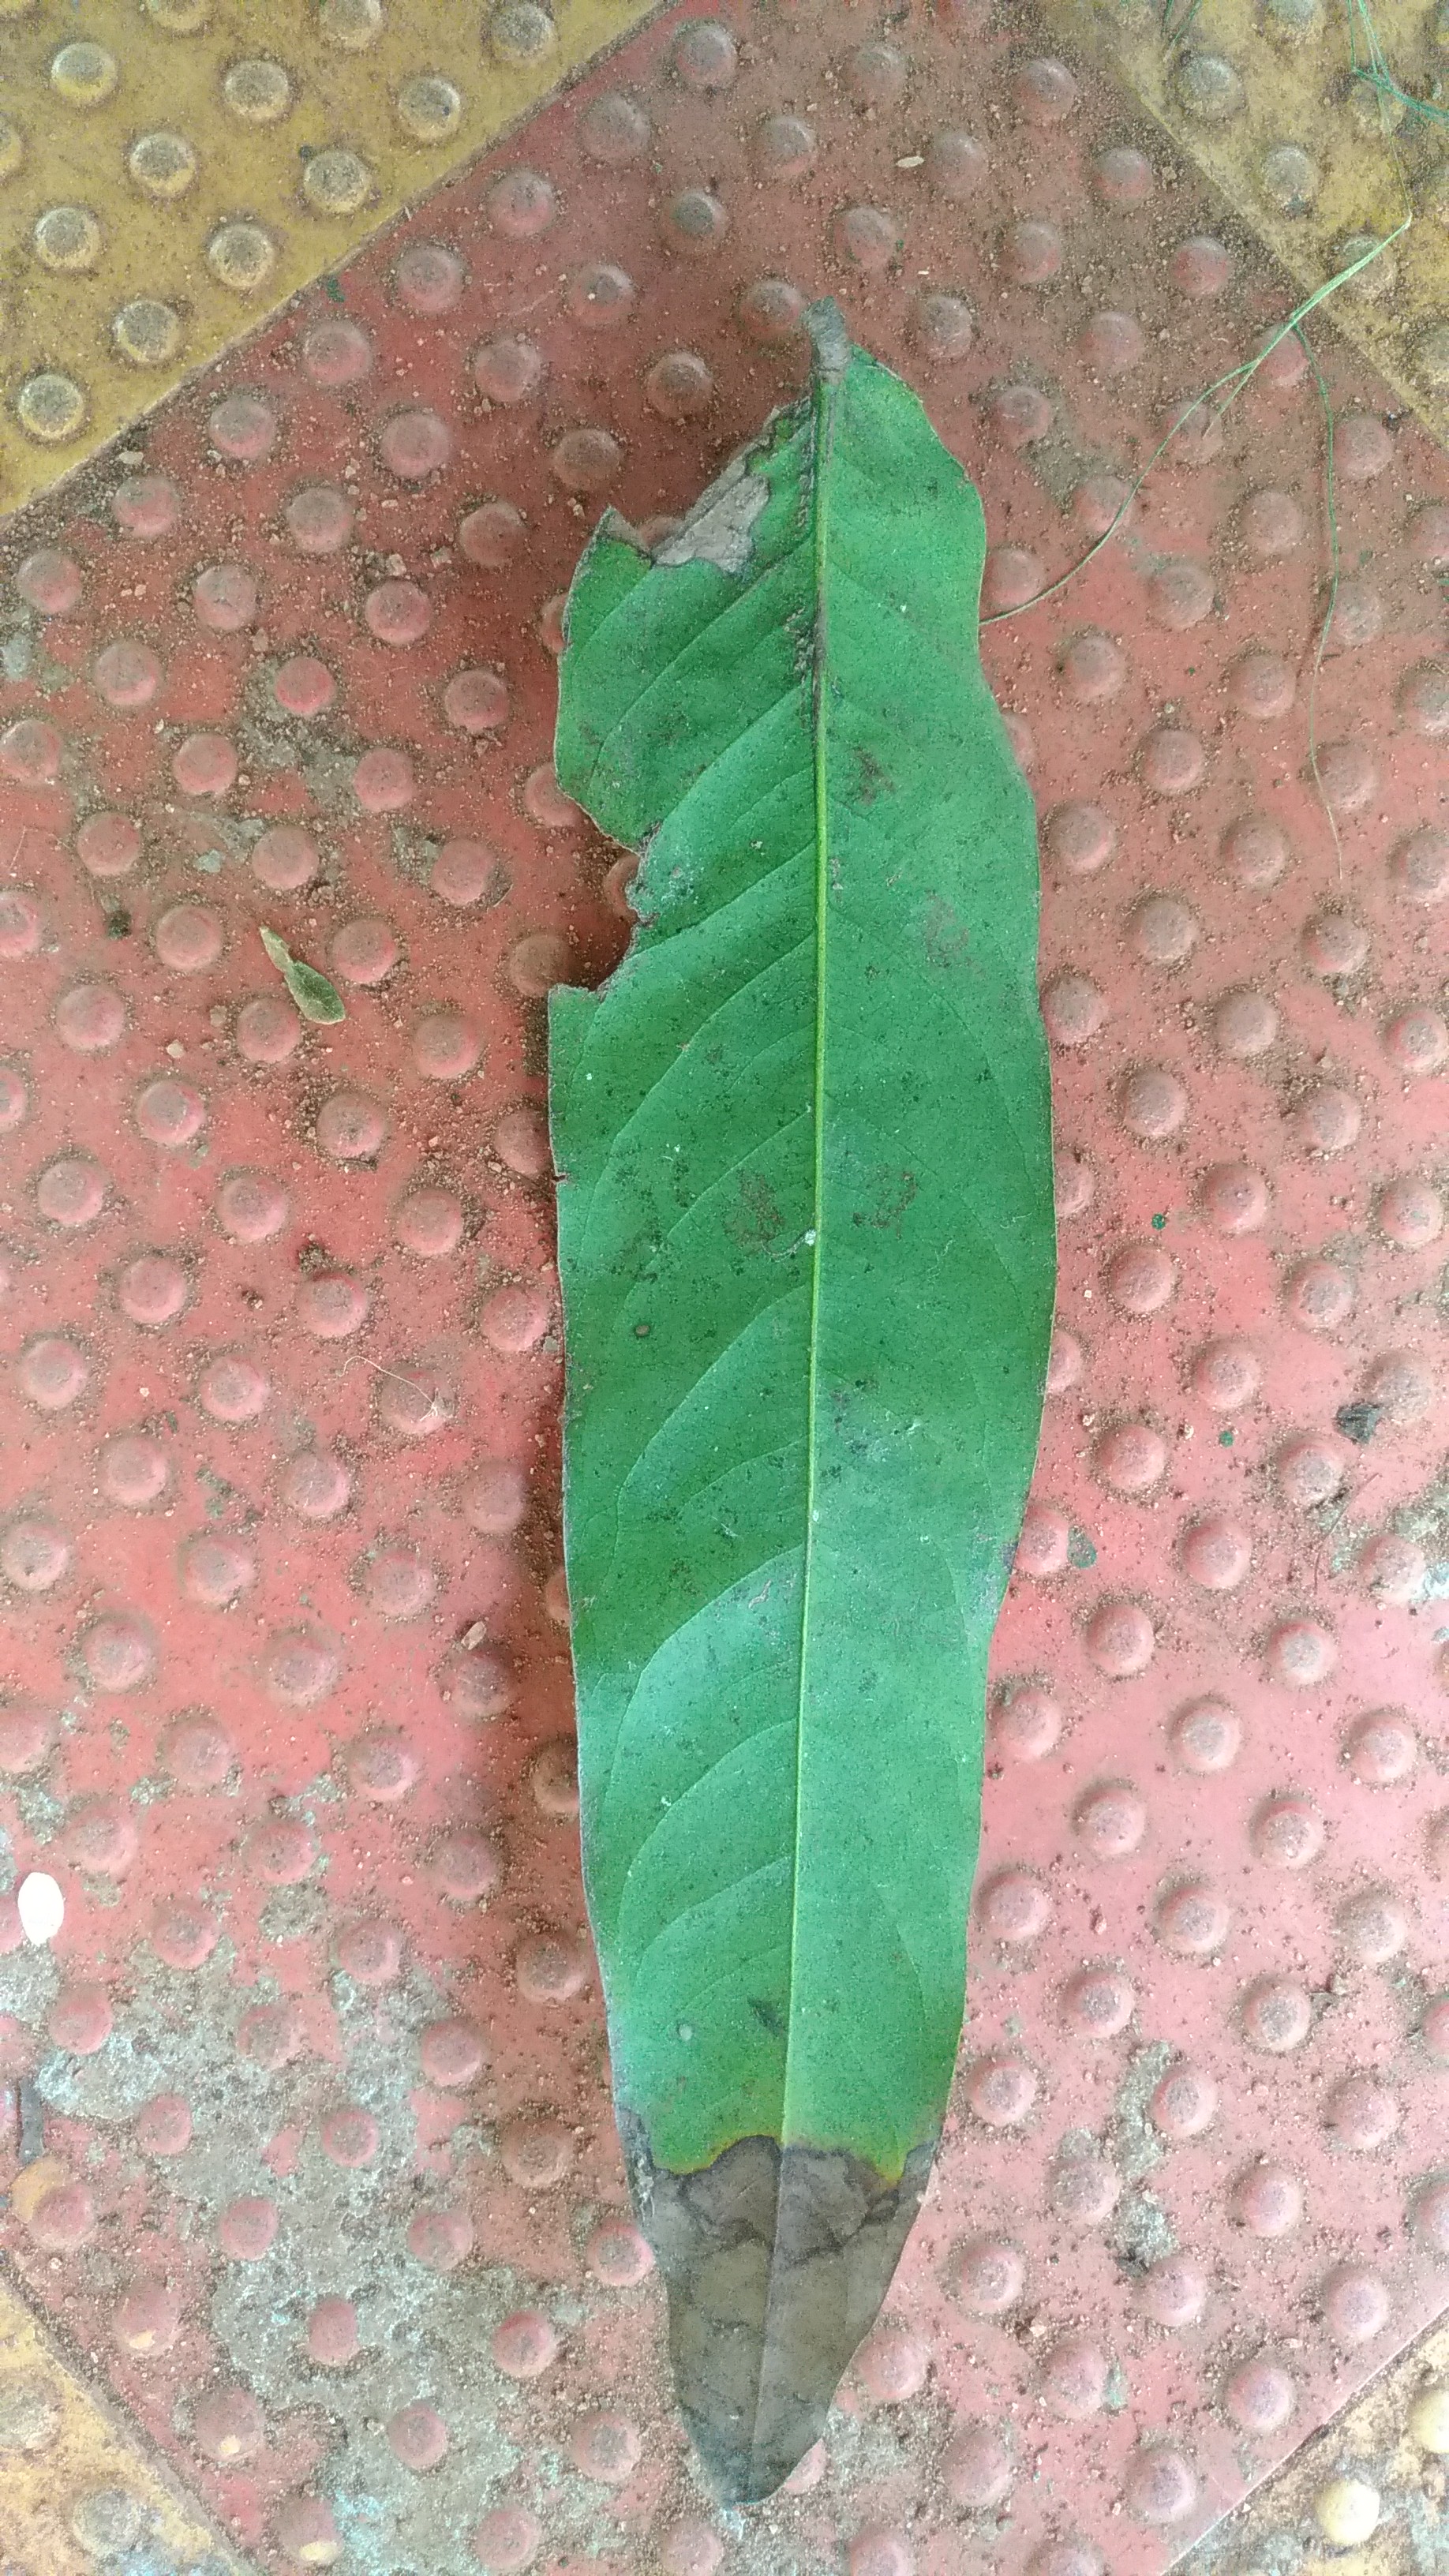
Plant: Seethaashoka